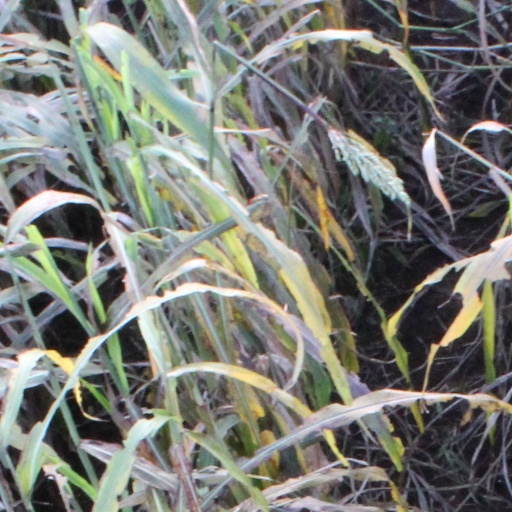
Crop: sorghum